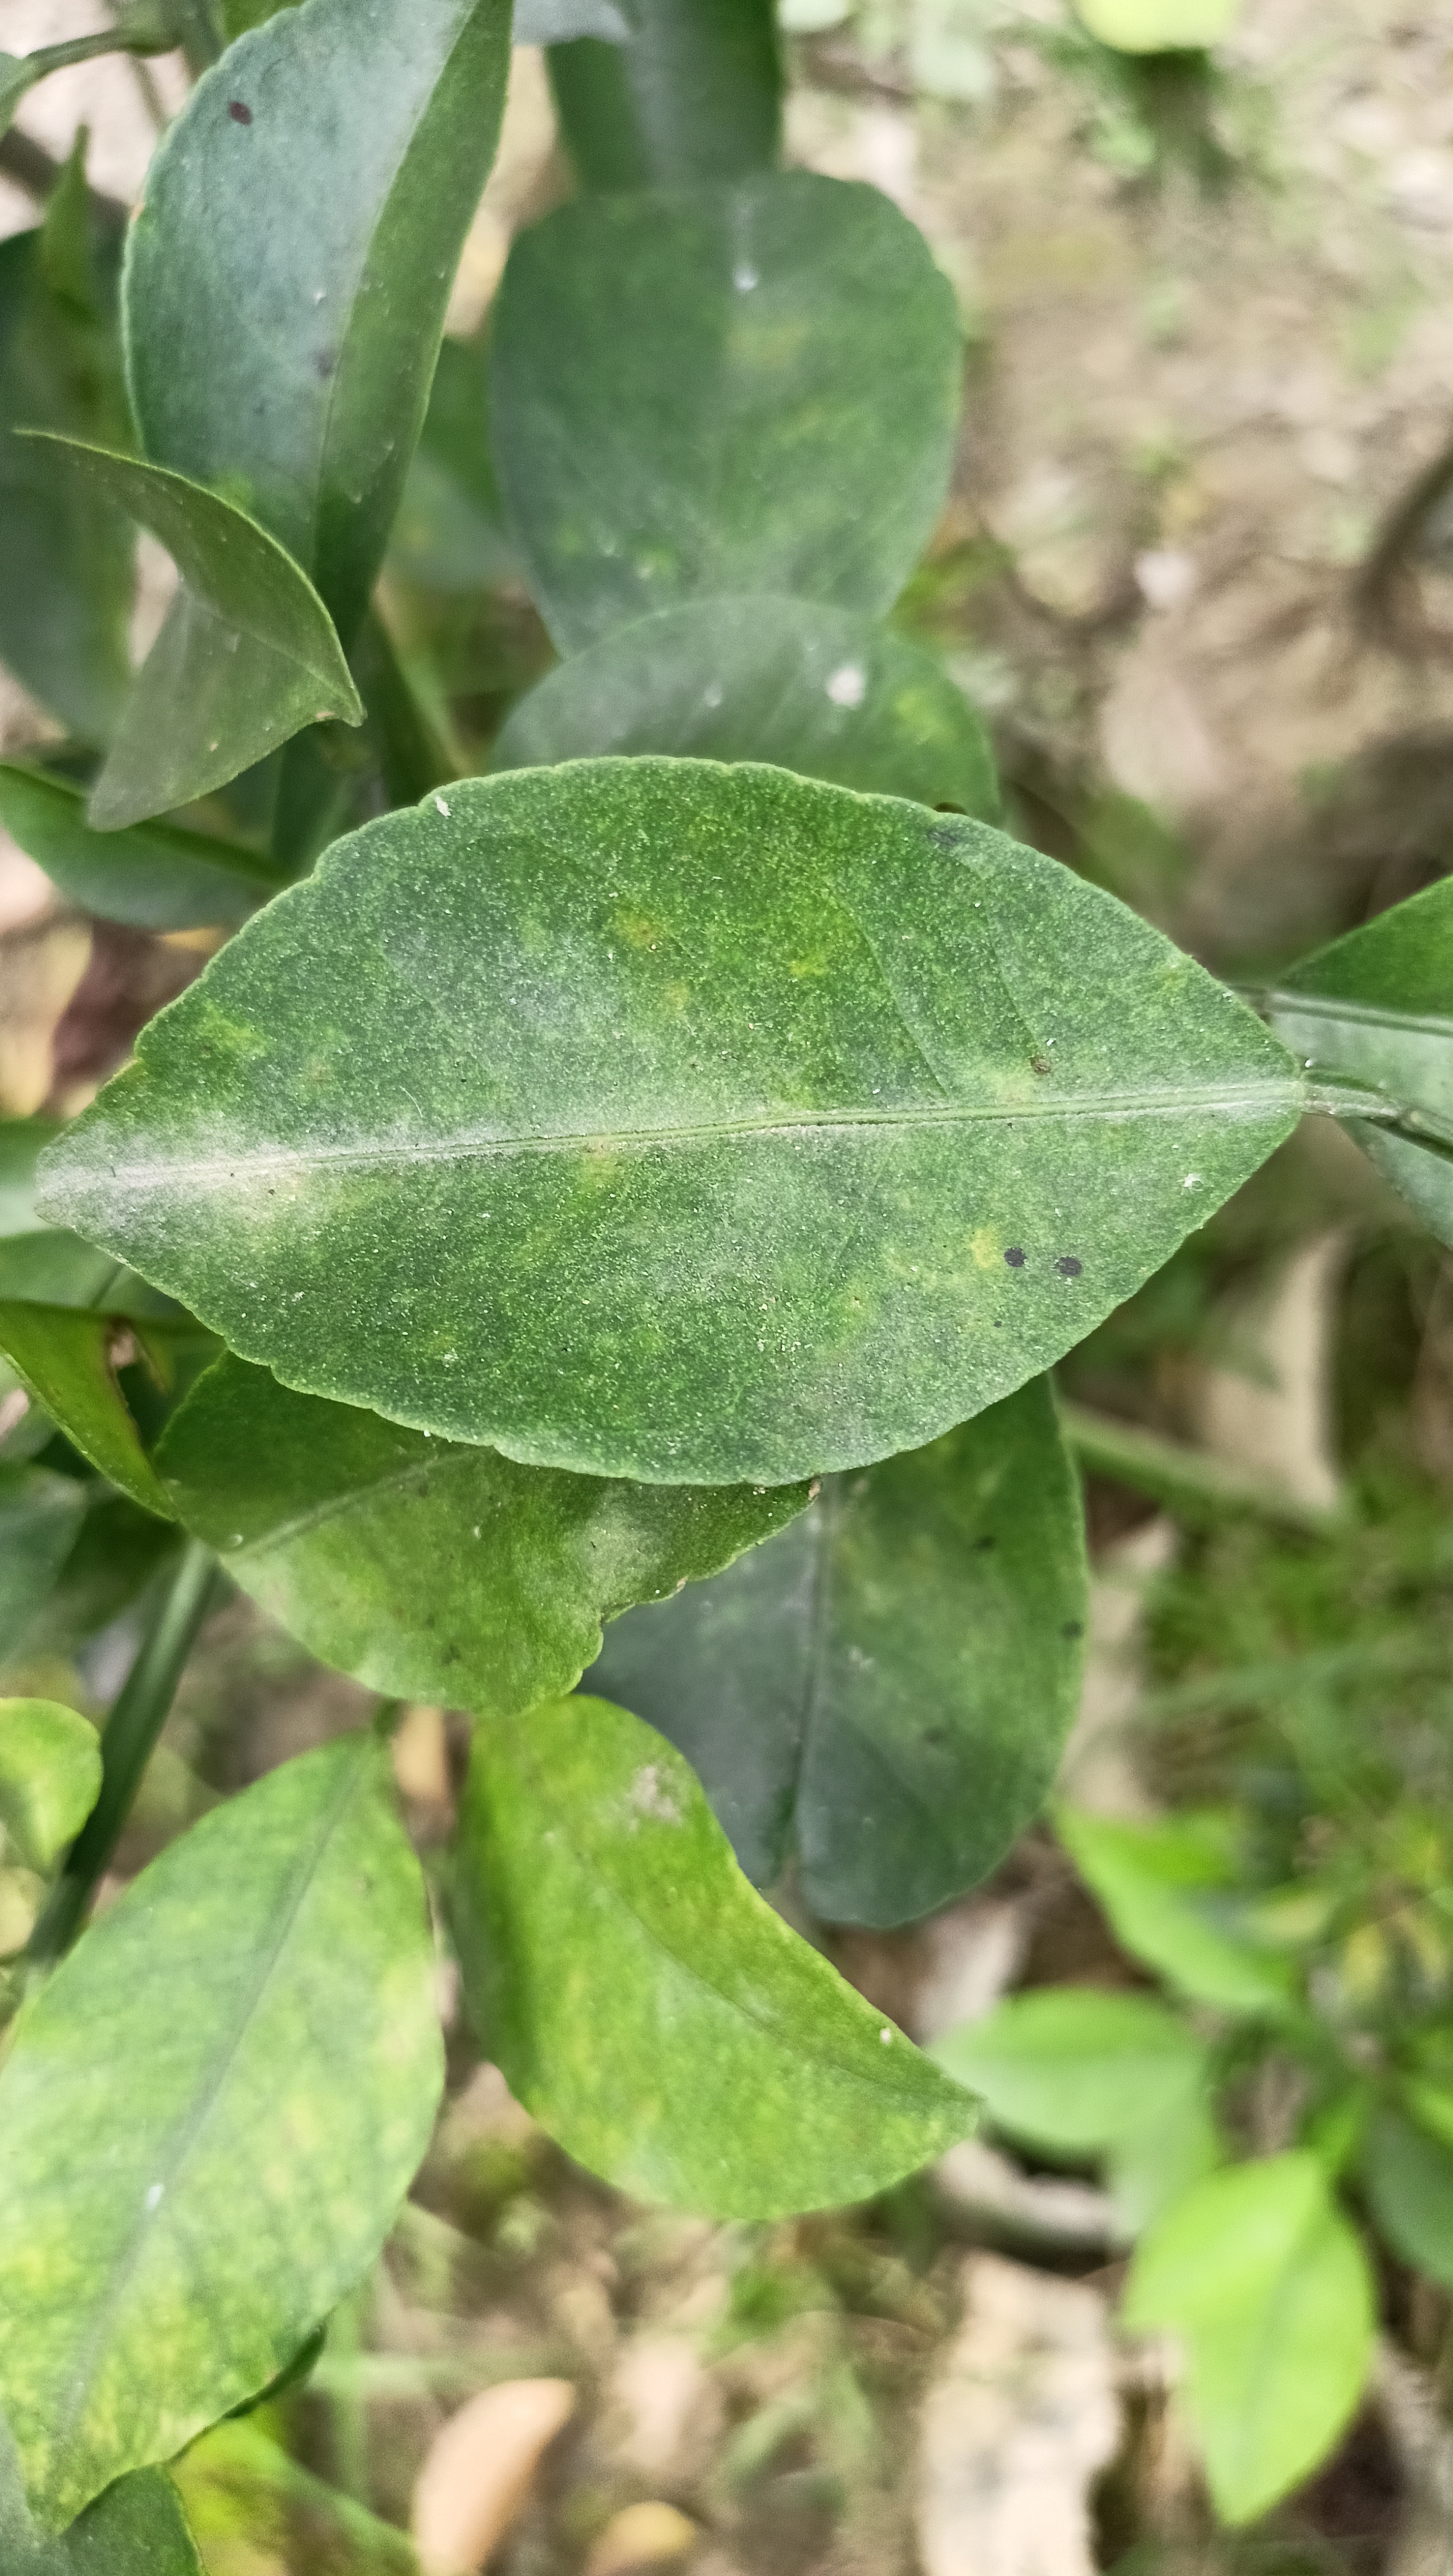
Mandarin leaf variety: China Mishti